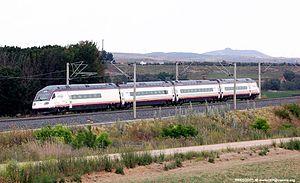
Le S-104 est un train à grande vitesse construit par Alstom et CAF et exploité par la Renfe en Espagne pour des trajets courts à grande vitesse. Ces rames, non pendulaires, sont dérivées des Fiat Pendolino ETR 490 pendulaires construits spécifiquement pour la Renfe, en version plus puissante et comportant 4 caisses.